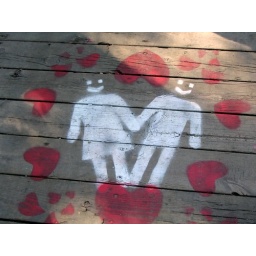
This bit of grafitti was spotted on a wooden bridge crossing to. Nicollet island in Minneapolis.